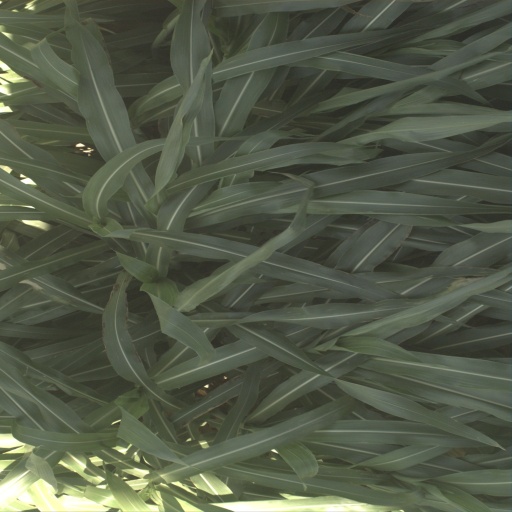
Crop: sorghum